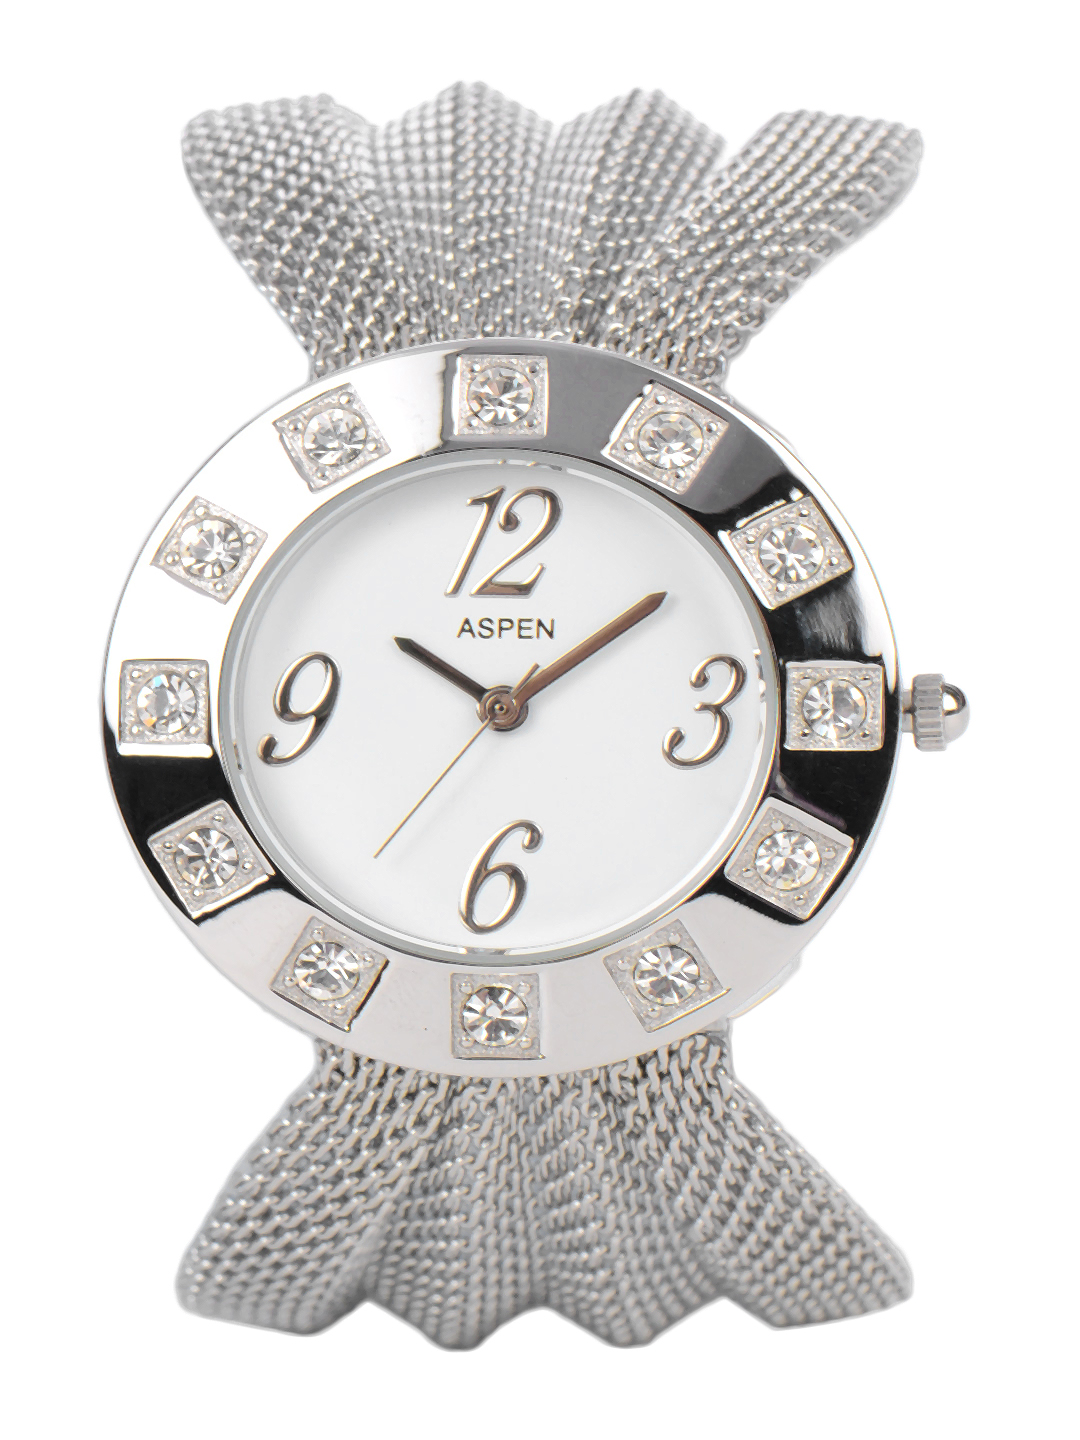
Aspen Women White Dial Watch AP1102
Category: Accessories / Watches / Watches
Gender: Women
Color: White
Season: Summer 2017
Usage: Casual